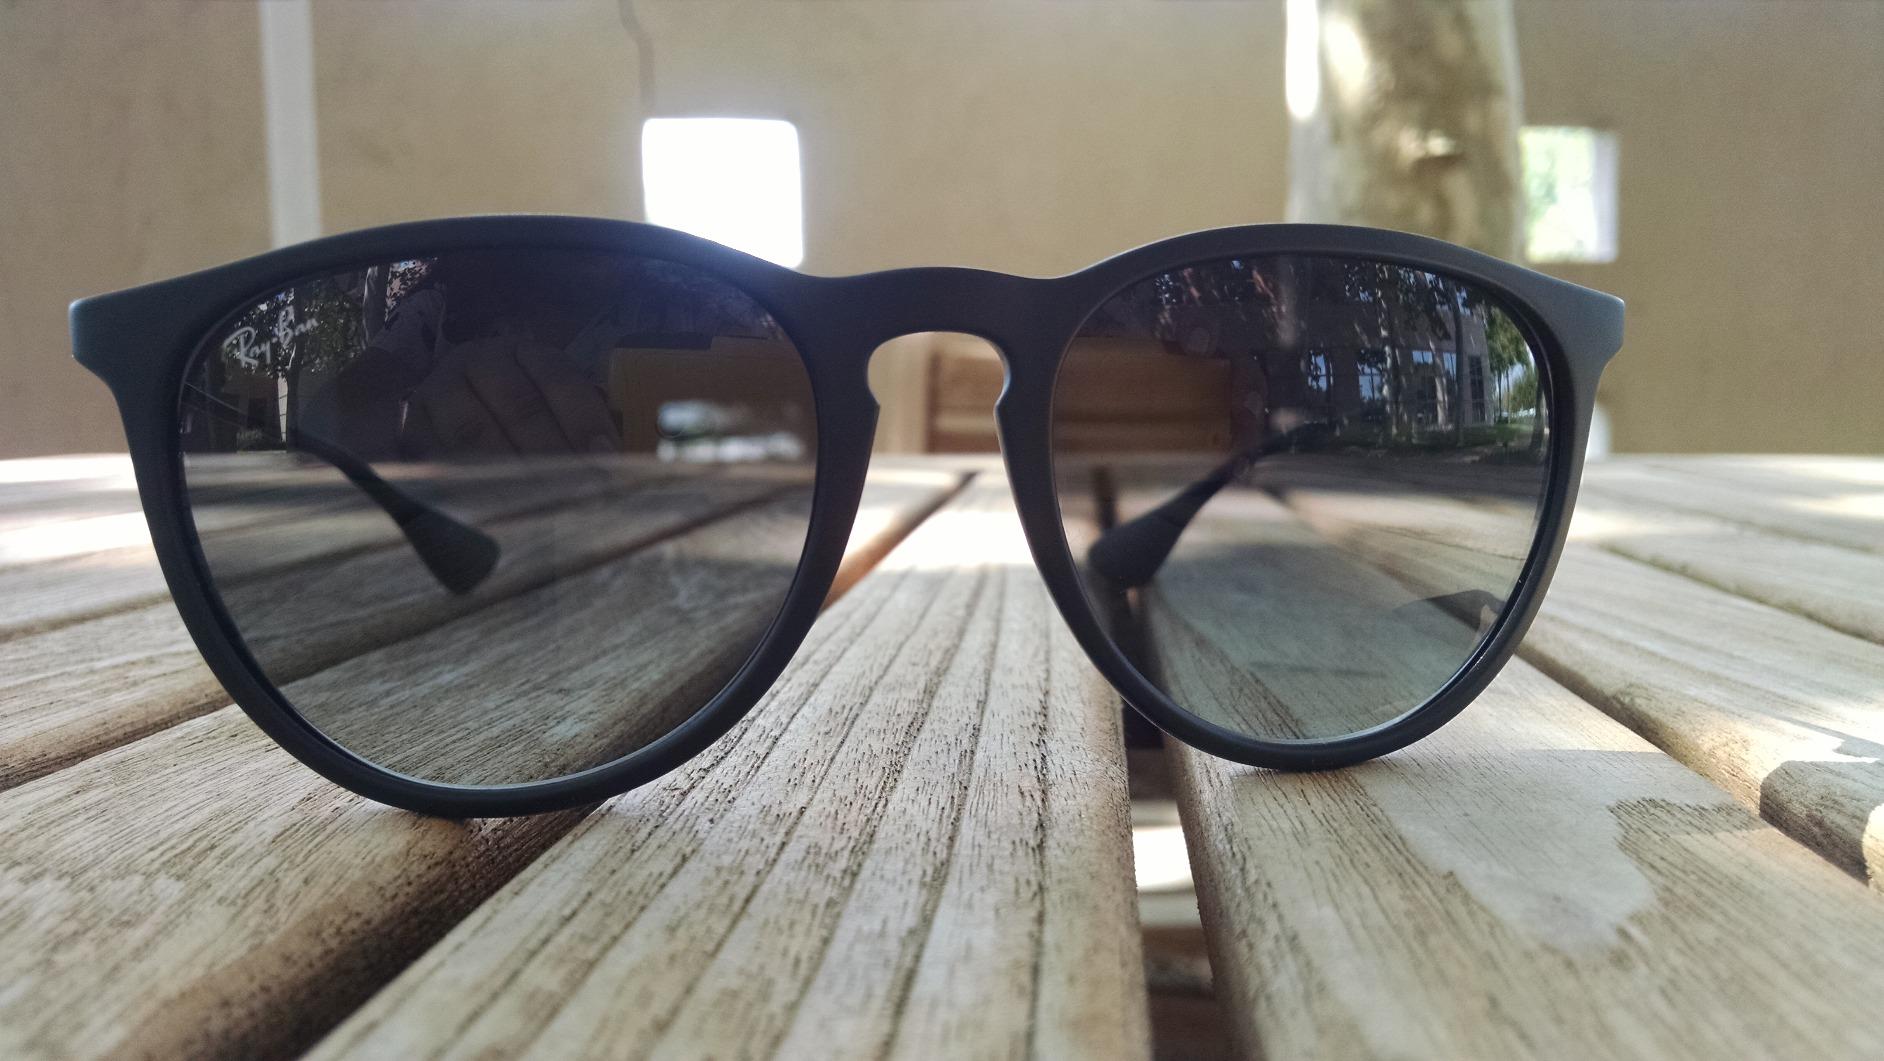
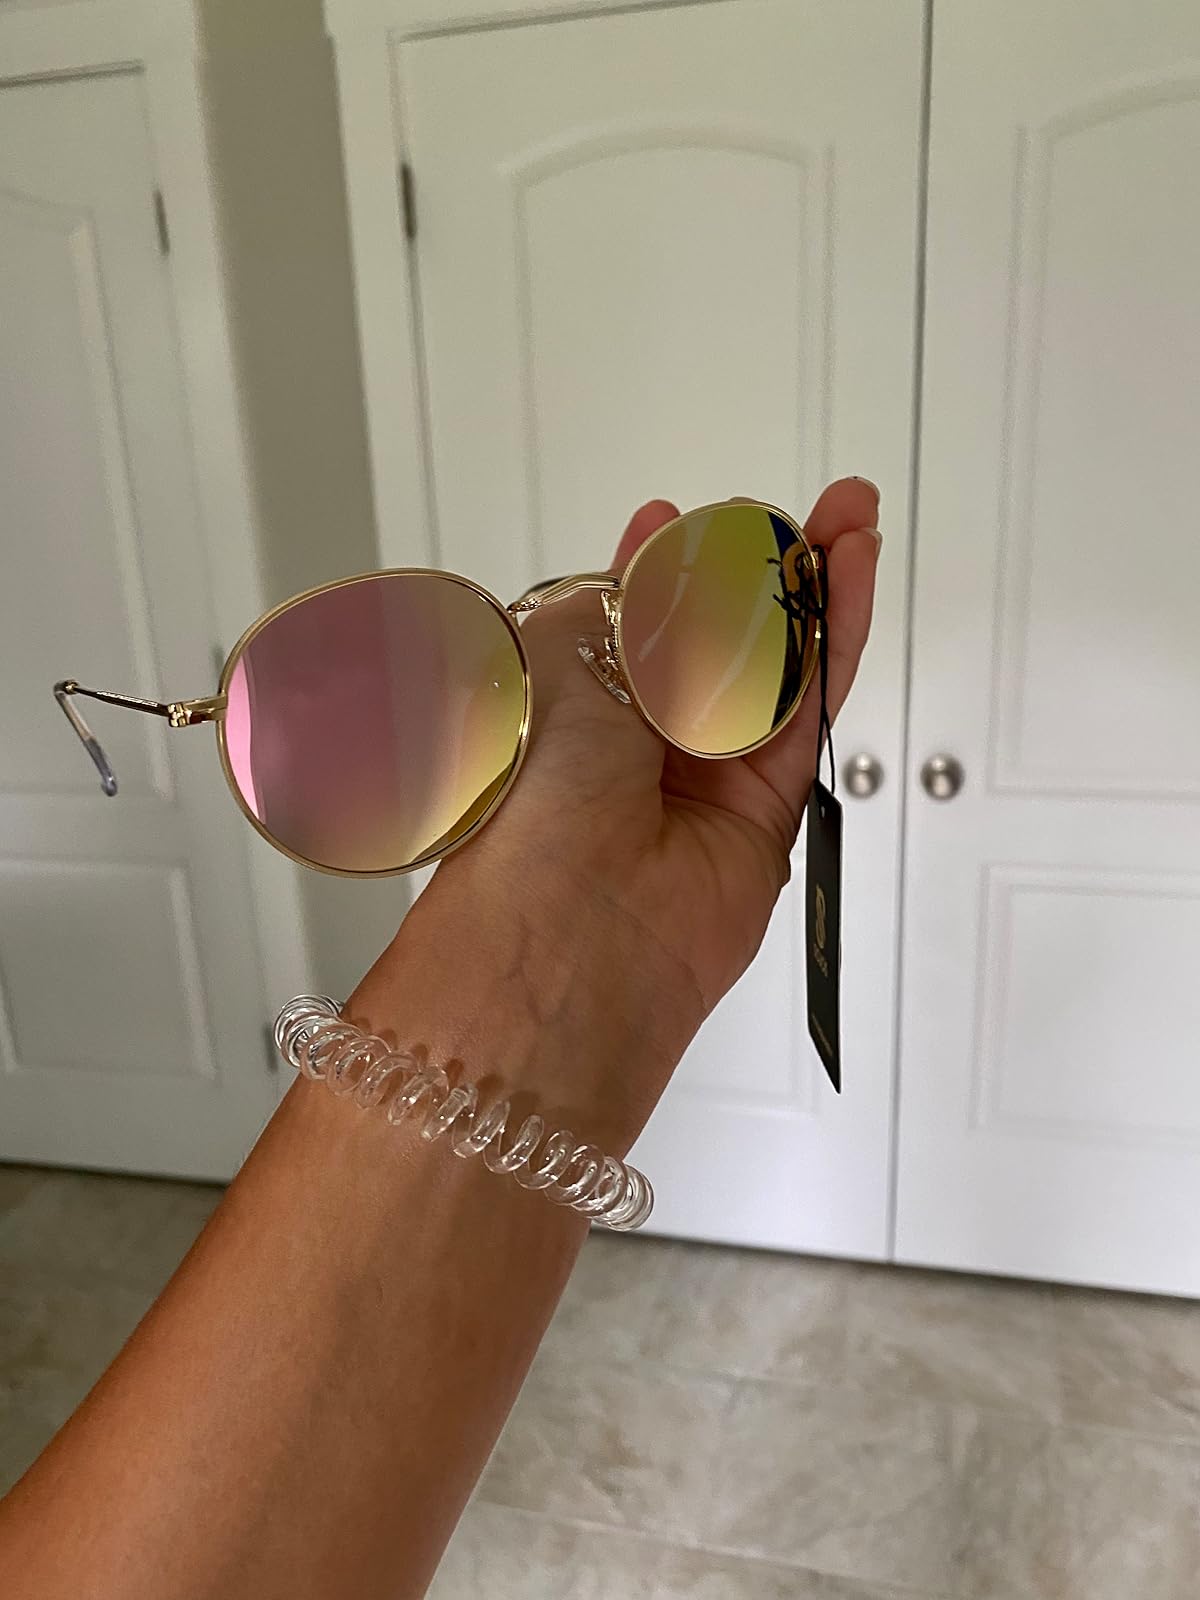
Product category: accessories_sunglasses
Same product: no